2010 Daytona 500

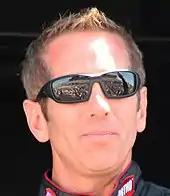
Greg Biffle "(pictured in 2015)" finished in third place after battling for the lead in the race's mid-point.

On the 107th lap, Biffle passed Bowyer to take the lead, but Bowyer reclaimed it on the next lap. Biffle retook the lead from Bowyer on lap 110 after a fast run on the inside. He retained it for one lap before Bowyer passed him to lead the 111th lap. David Ragan passed Bowyer at the end of lap 113 after finding a draft on the outside. Ragan lost the lead to Bowyer two laps later. John Andretti's tire cut, and he crashed into the turn-two wall on the 117th lap to bring out the fourth caution. The majority of the leaders stopped for fuel, tires, and car changes. Travis Kvapil and Said each staggered their pit stops on laps 119 and 120, leading one lap each, before Bowyer reclaimed first place on the 121st lap.